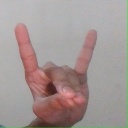
अक्षर: श